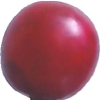
Label: cherry_wax_red